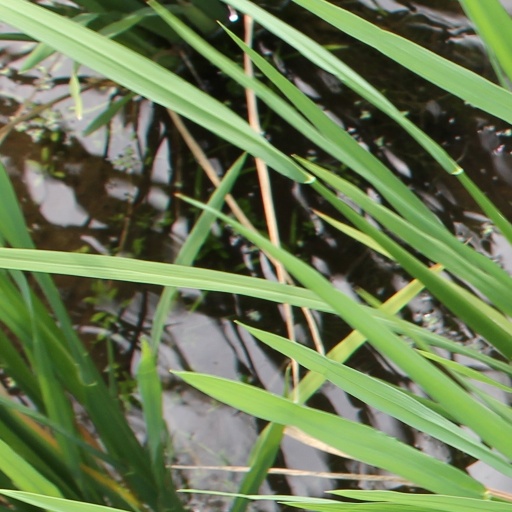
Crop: rice